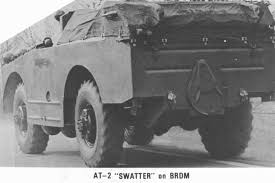
Label: BTR